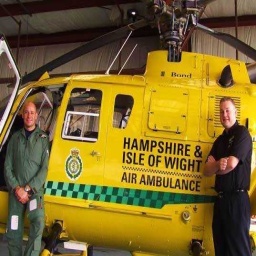
Label: ambulance